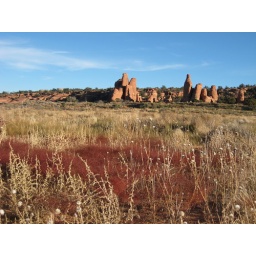
Red brush in the foreground, red rock formations behind